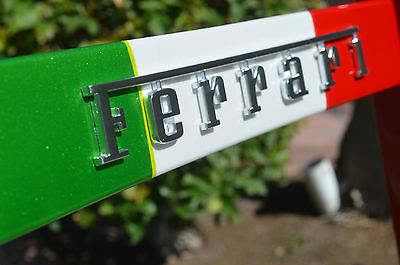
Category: chair